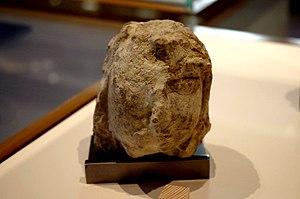
Statuette féminine trouvée à Amboise. Voir Jean-Marie Laruaz (dir.), Ambacia, la Gauloise - 100 objets racontent la ville antique d'Amboise, Chemillé-sur-Dême, Archéa, 2017, p. 118.
L'oppidum des Châteliers est un site archéologique français de la commune d'Amboise, dans le département d'Indre-et-Loire, en région Centre-Val de Loire. Dominant la ville moderne d'Amboise, il est implanté de manière stratégique sur un éperon calcaire dominant de près de 50 m le confluent de la Loire et de l'un de ses affluents, l'Amasse.